Man of the House (1995 film)

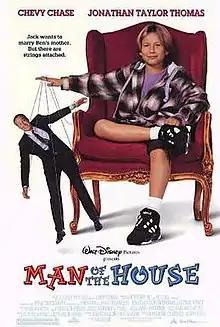
Theatrical release poster

Man of the House is a 1995 American comedy film starring Chevy Chase, Farrah Fawcett, Jonathan Taylor Thomas (in his debut film appearance) and George Wendt. The film is about a boy (Thomas) who must come to terms with his potential stepfather (Chase), a well-meaning lawyer who is unknowingly the subject of a manhunt by relatives of a man he helped land in prison. It was shot in Los Angeles, California and Vancouver, British Columbia, Canada.